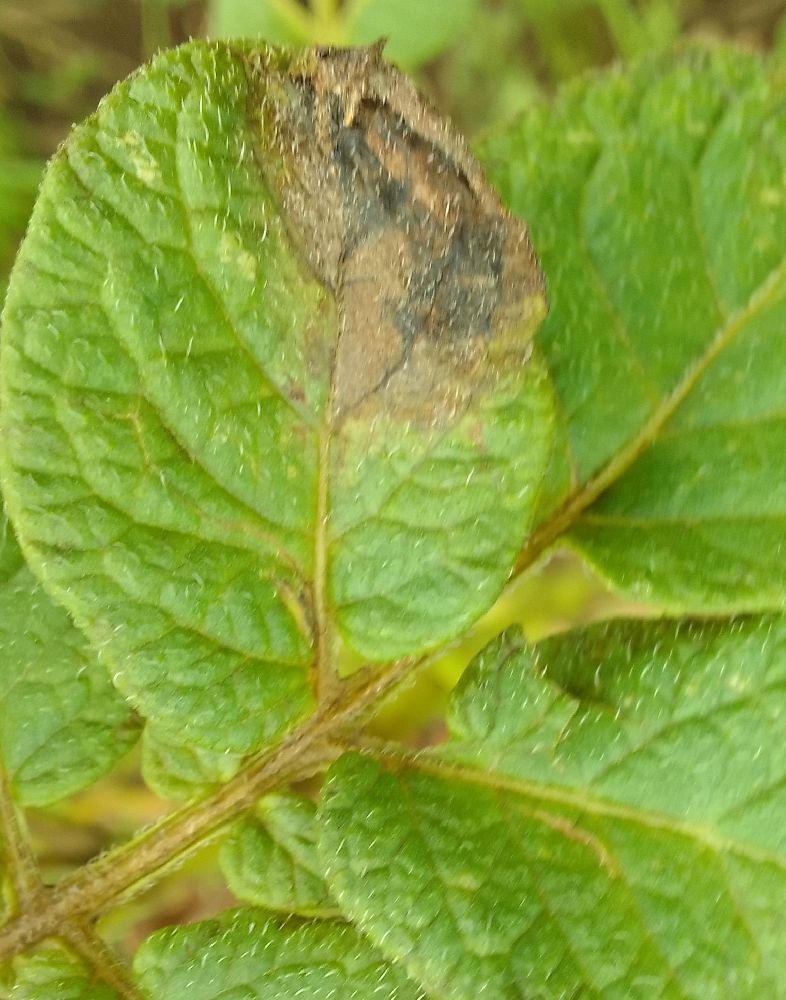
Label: Late blight